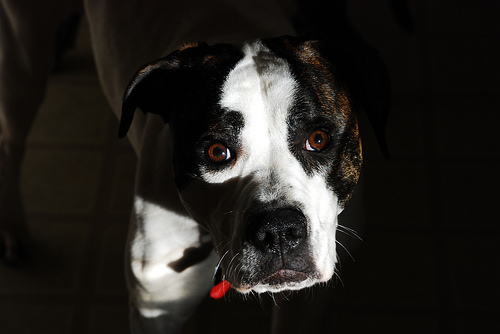
Breed: american bulldog